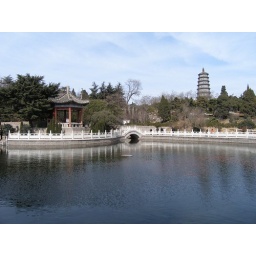
All that orangish color in the water is fish too.